Denílson (footballer, born 1988)

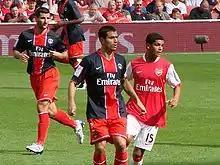
Denílson marking Pauleta of Paris Saint-Germain at the Emirates Cup in July 2007

His first goal for Arsenal came in the League Cup Third Round fixture against Newcastle United on 25 September 2007, sealing a 2–0 win. The good performance and goal seemed to have secured him a long-term place at Arsenal after it was announced that he had awarded a new contract with the club on 18 October 2007. Denílson scored another long-range shot in a League Cup match against Sheffield United on 31 October 2007, netting the final goal in Arsenal's 3–0 win. Denílson's first league start came on 24 November 2007 in a match against Wigan Athletic and the young Brazilian once again impressed, with Arsenal eventually winning the match 2–0 thanks to late goals from William Gallas and Tomáš Rosický. He received his first red card at Ewood Park against Blackburn Rovers in the League Cup quarter-finals, where he was sent off moments before extra time.